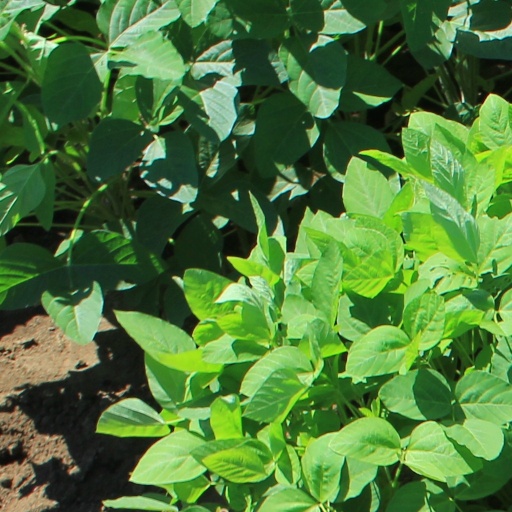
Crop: soybean